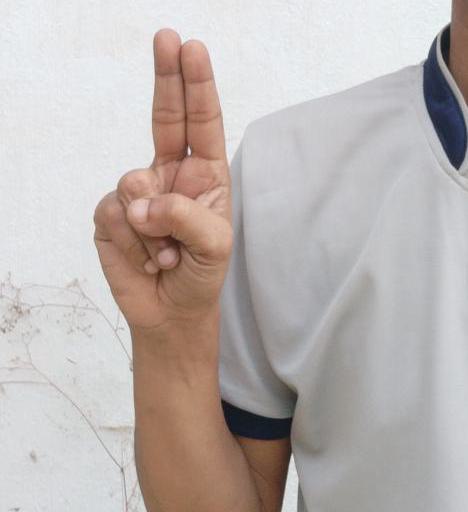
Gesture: two_up